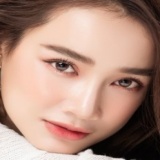
diễn viên Nhã Phương